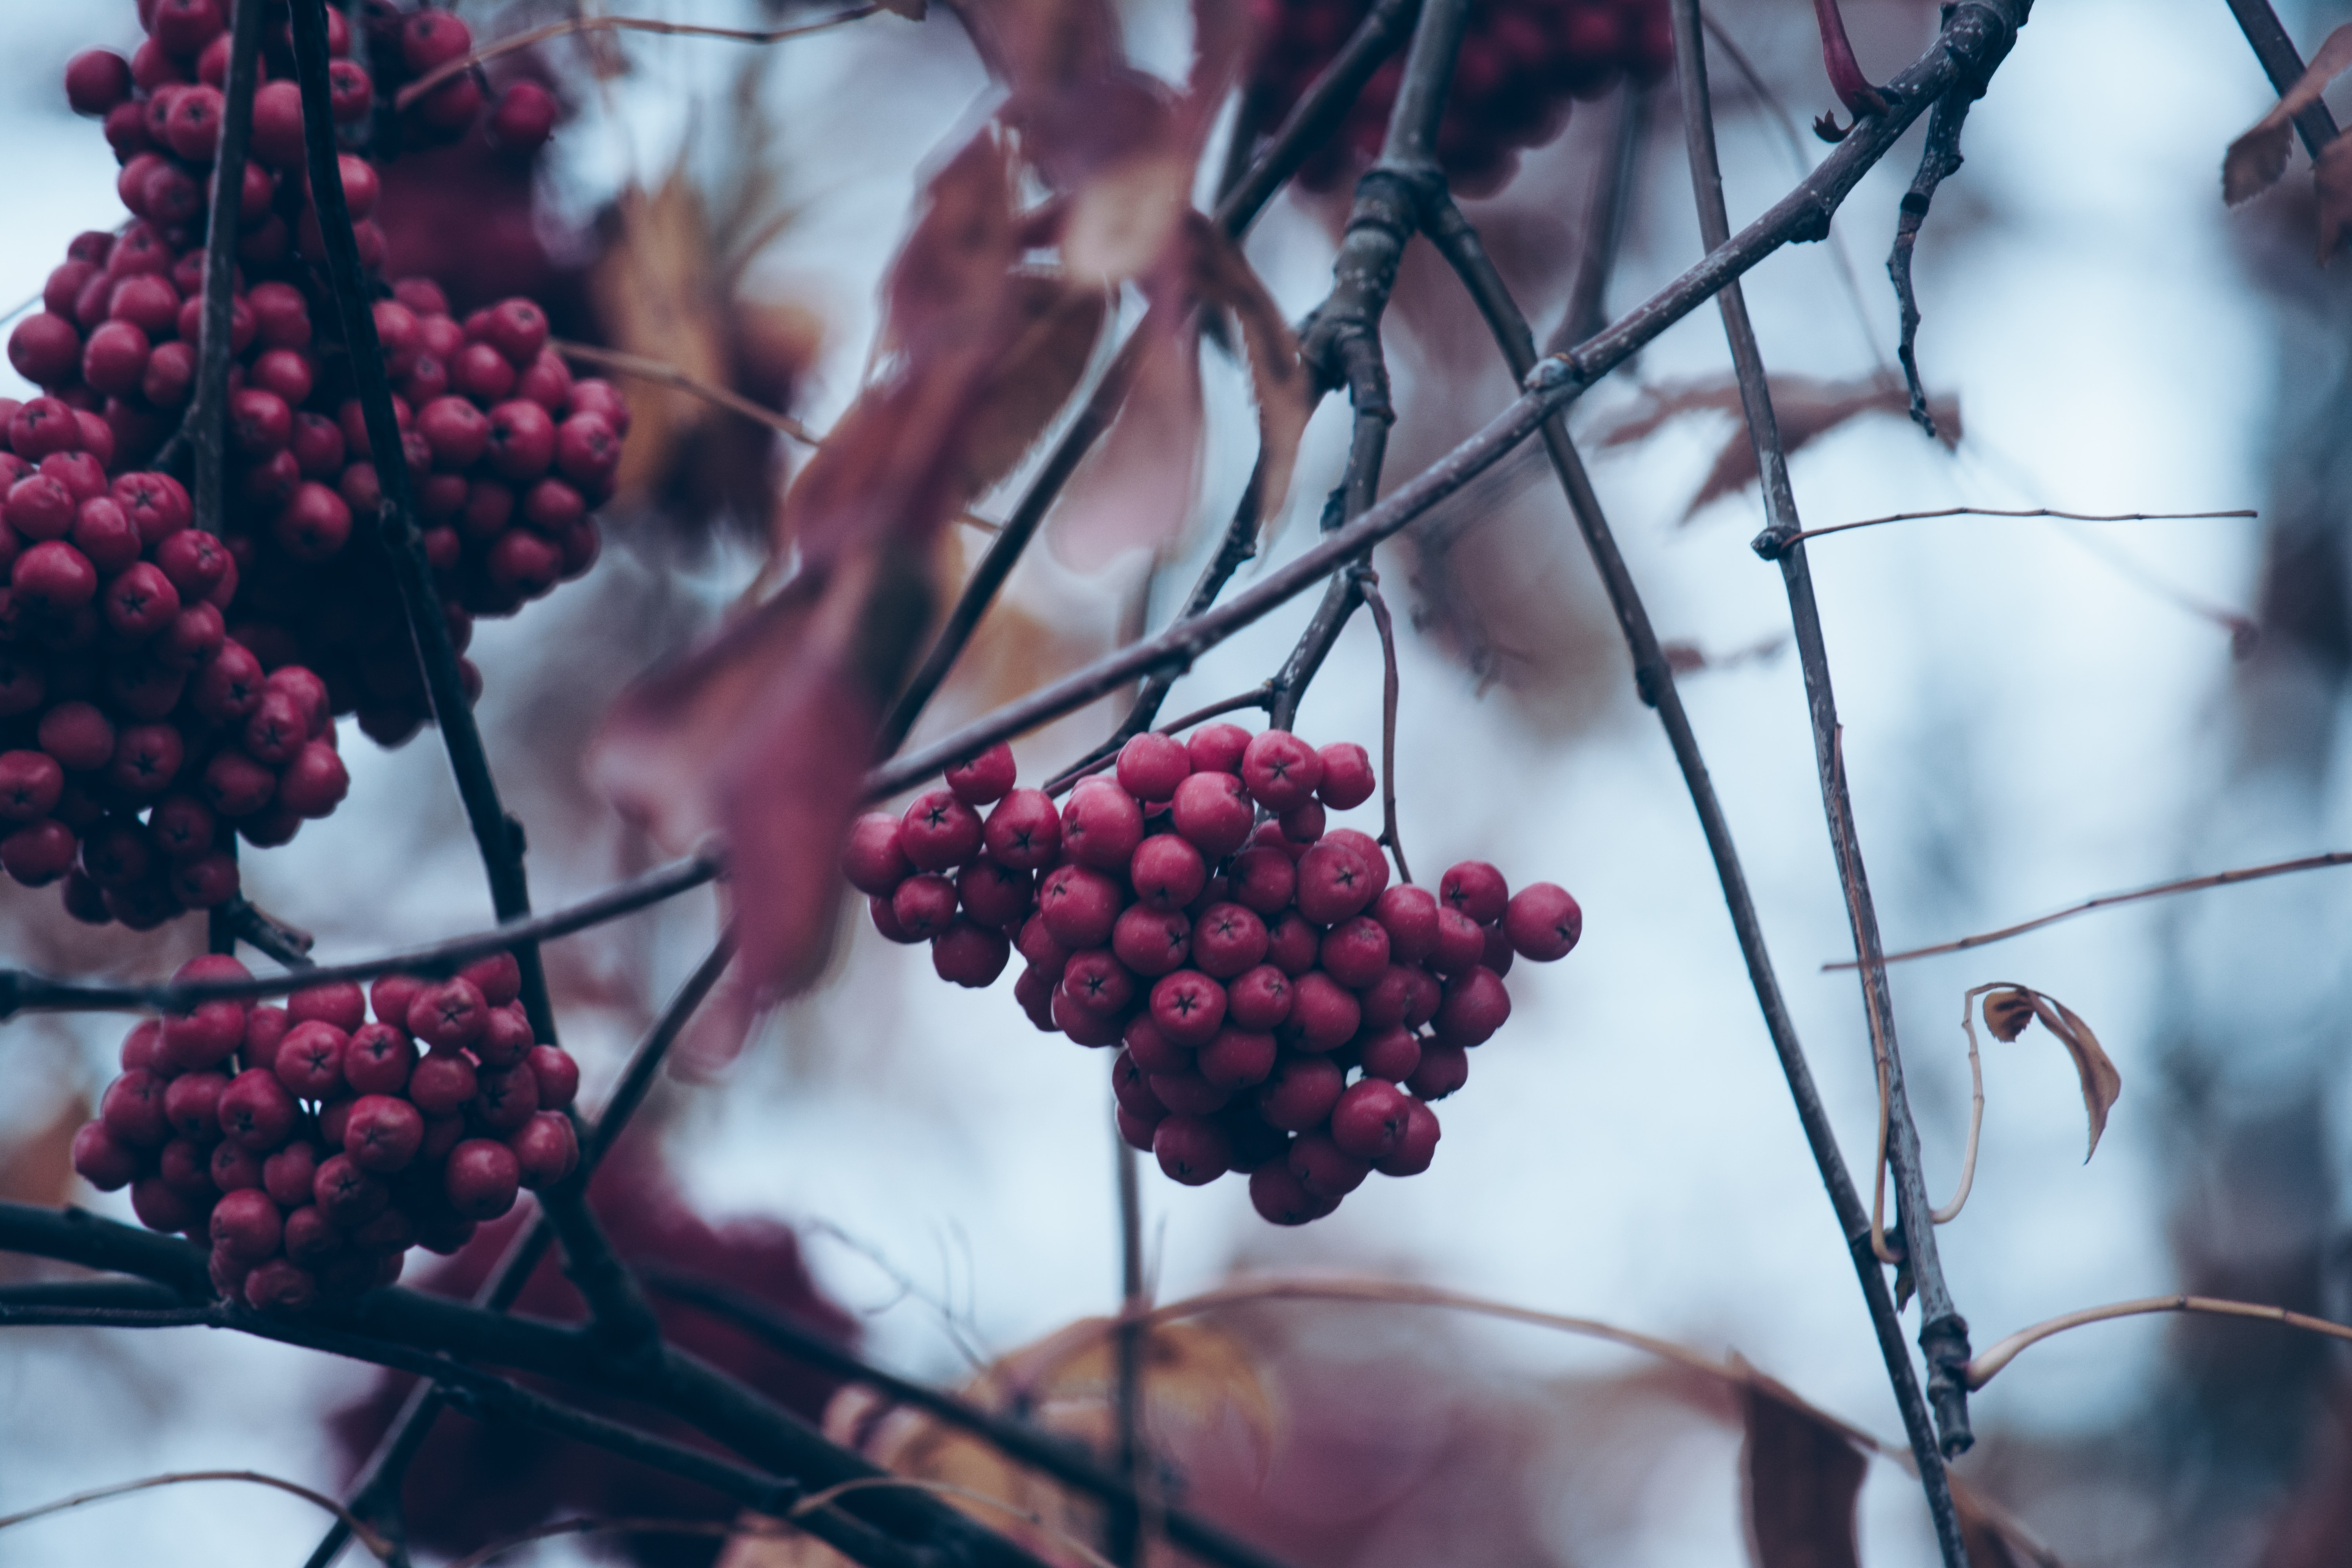
berry, red, plant, rowan, fruit, tree, branch, woody plant, sorbus, seedless fruit, flower, spring, winter, food, twig, flowering plant, shrub, chokeberry, viburnum, produce, autumn